Skeletal changes of vertebrates transitioning from water to land

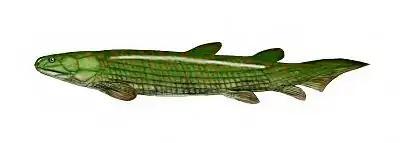
Restoration of "Osteolepis"

The Osteolepiformes and Elpistostegalia are two crown groups of rhipidistians with respect to the tetrapods. The development of skull roof and cheekbone patterns in these organisms match those found in the first tetrapods. Palatal and nasal skeletal features like choanae are present in these groups and are also observed in modern amphibians. This indicates that incipient air breathing was developed, as well as modification of the hyoid arch towards stapes development. These characteristics account for why osteichthyans are accepted as the sister group of tetrapods.